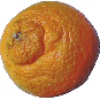
Label: mandarine